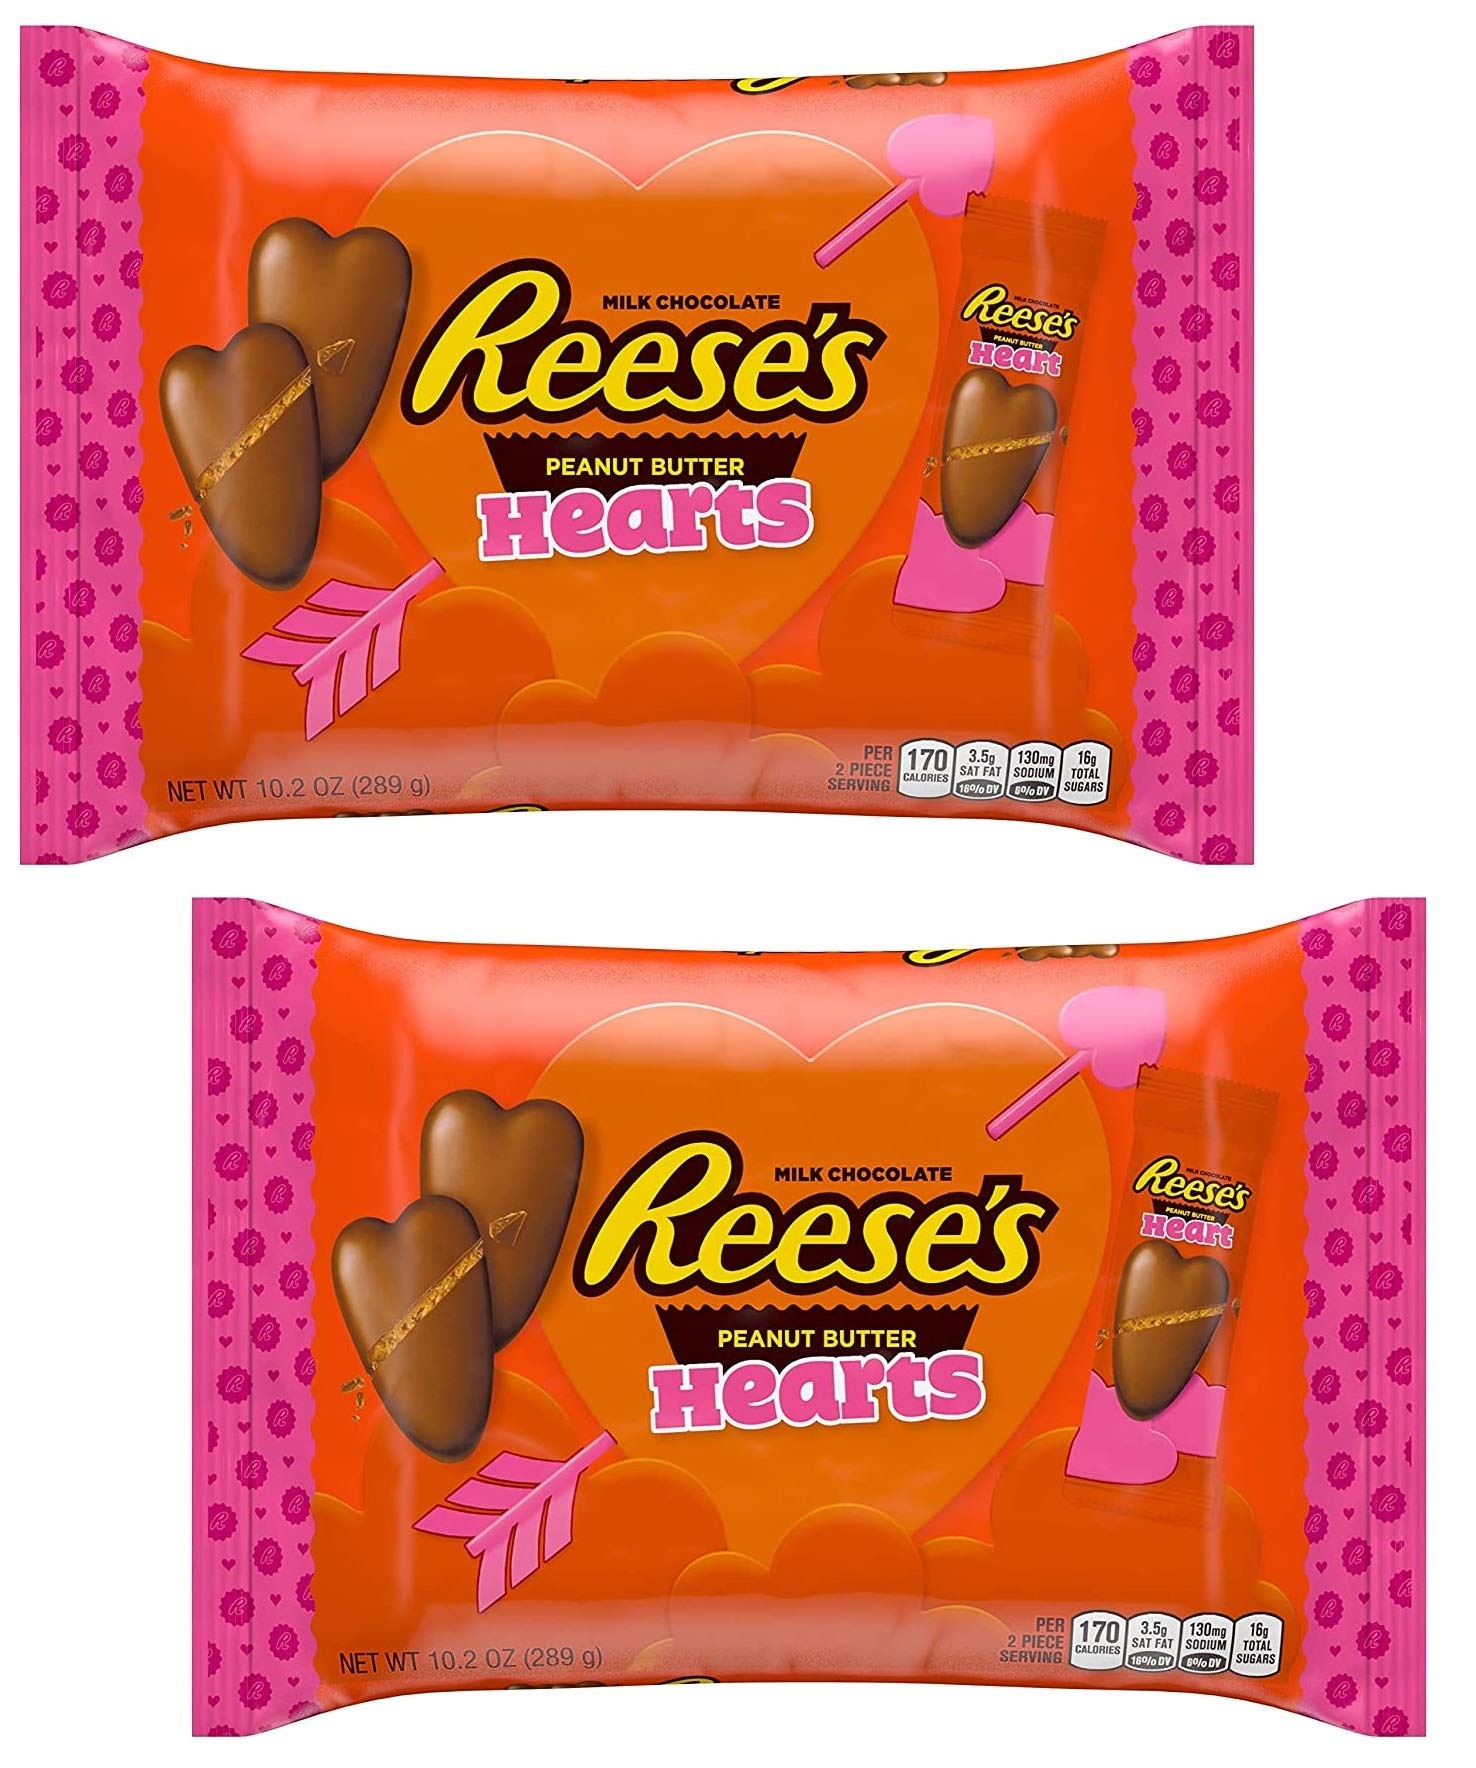
Item Name: Reeses Milk Chocolate Peanut Butter Hearts Candy, Valentines Day, 10.2 Oz. Bag (Pack of 2)
Value: 20.4
Unit: Fl Oz

Price: 5.01